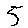
Label: 5